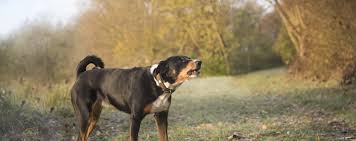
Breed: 234-n000091-Appenzeller